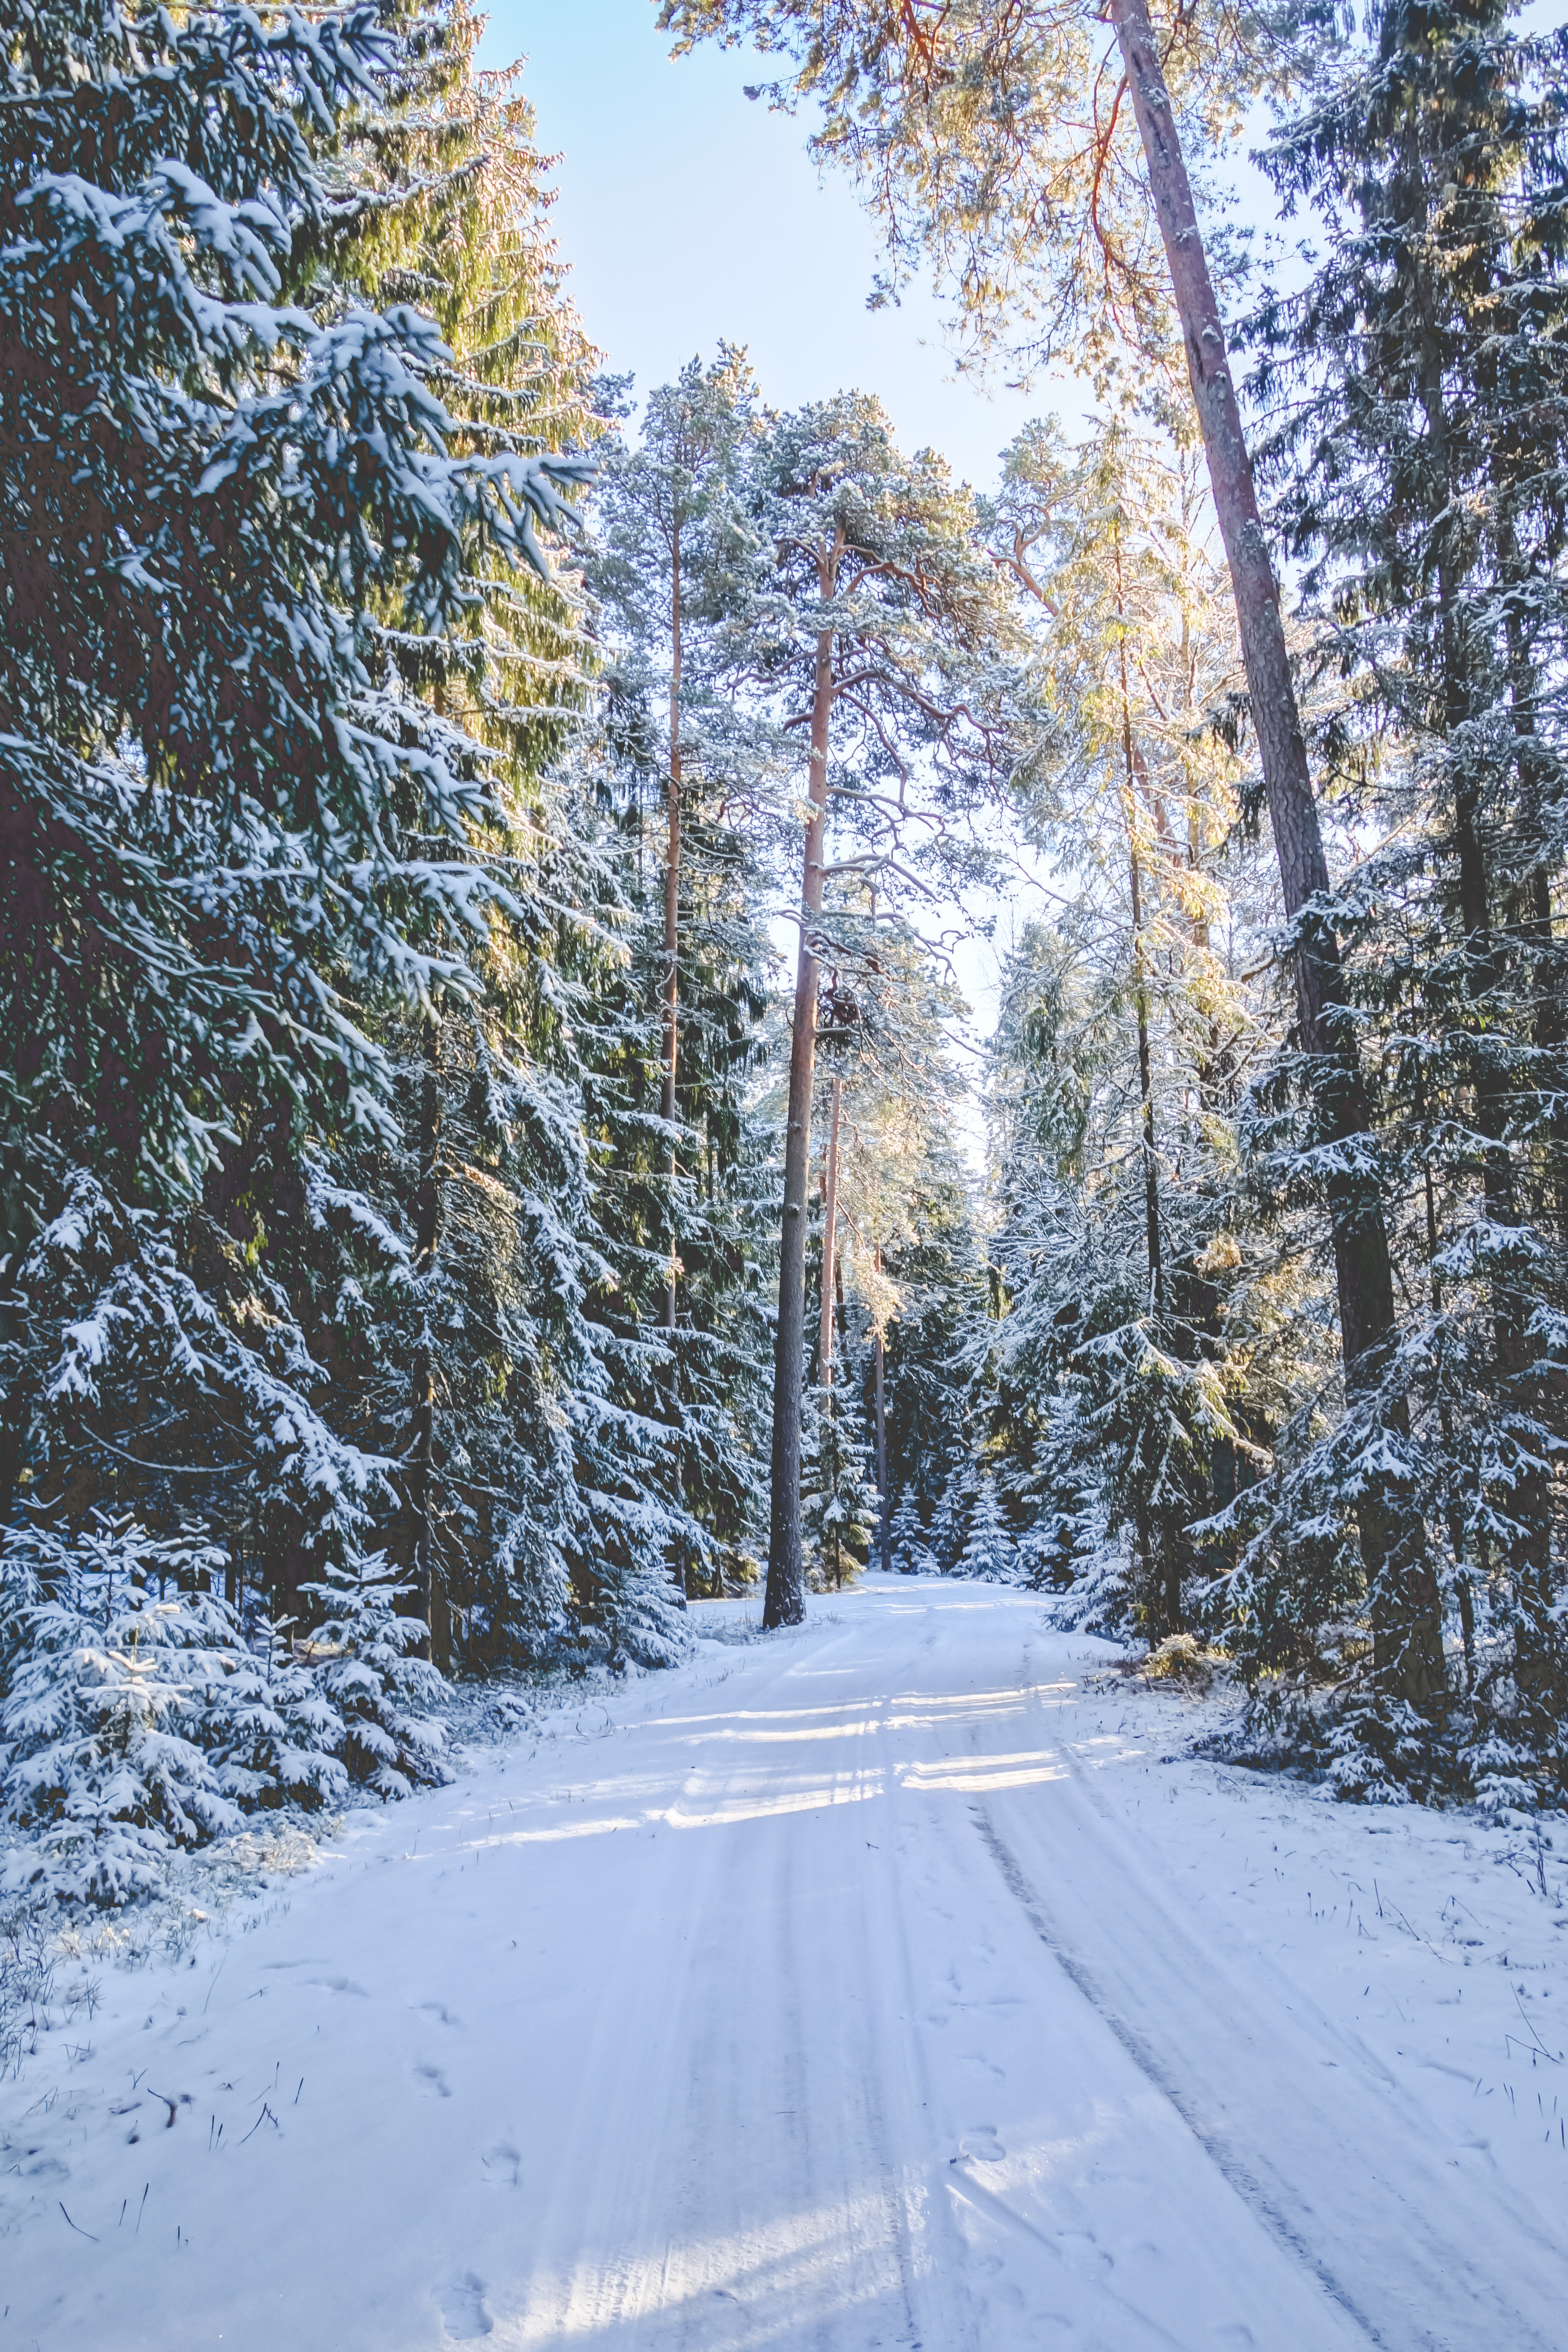
tree, forest, snow, winter, road, trail, sunlight, frost, weather, lane, season, woodland, freezing, woody plant